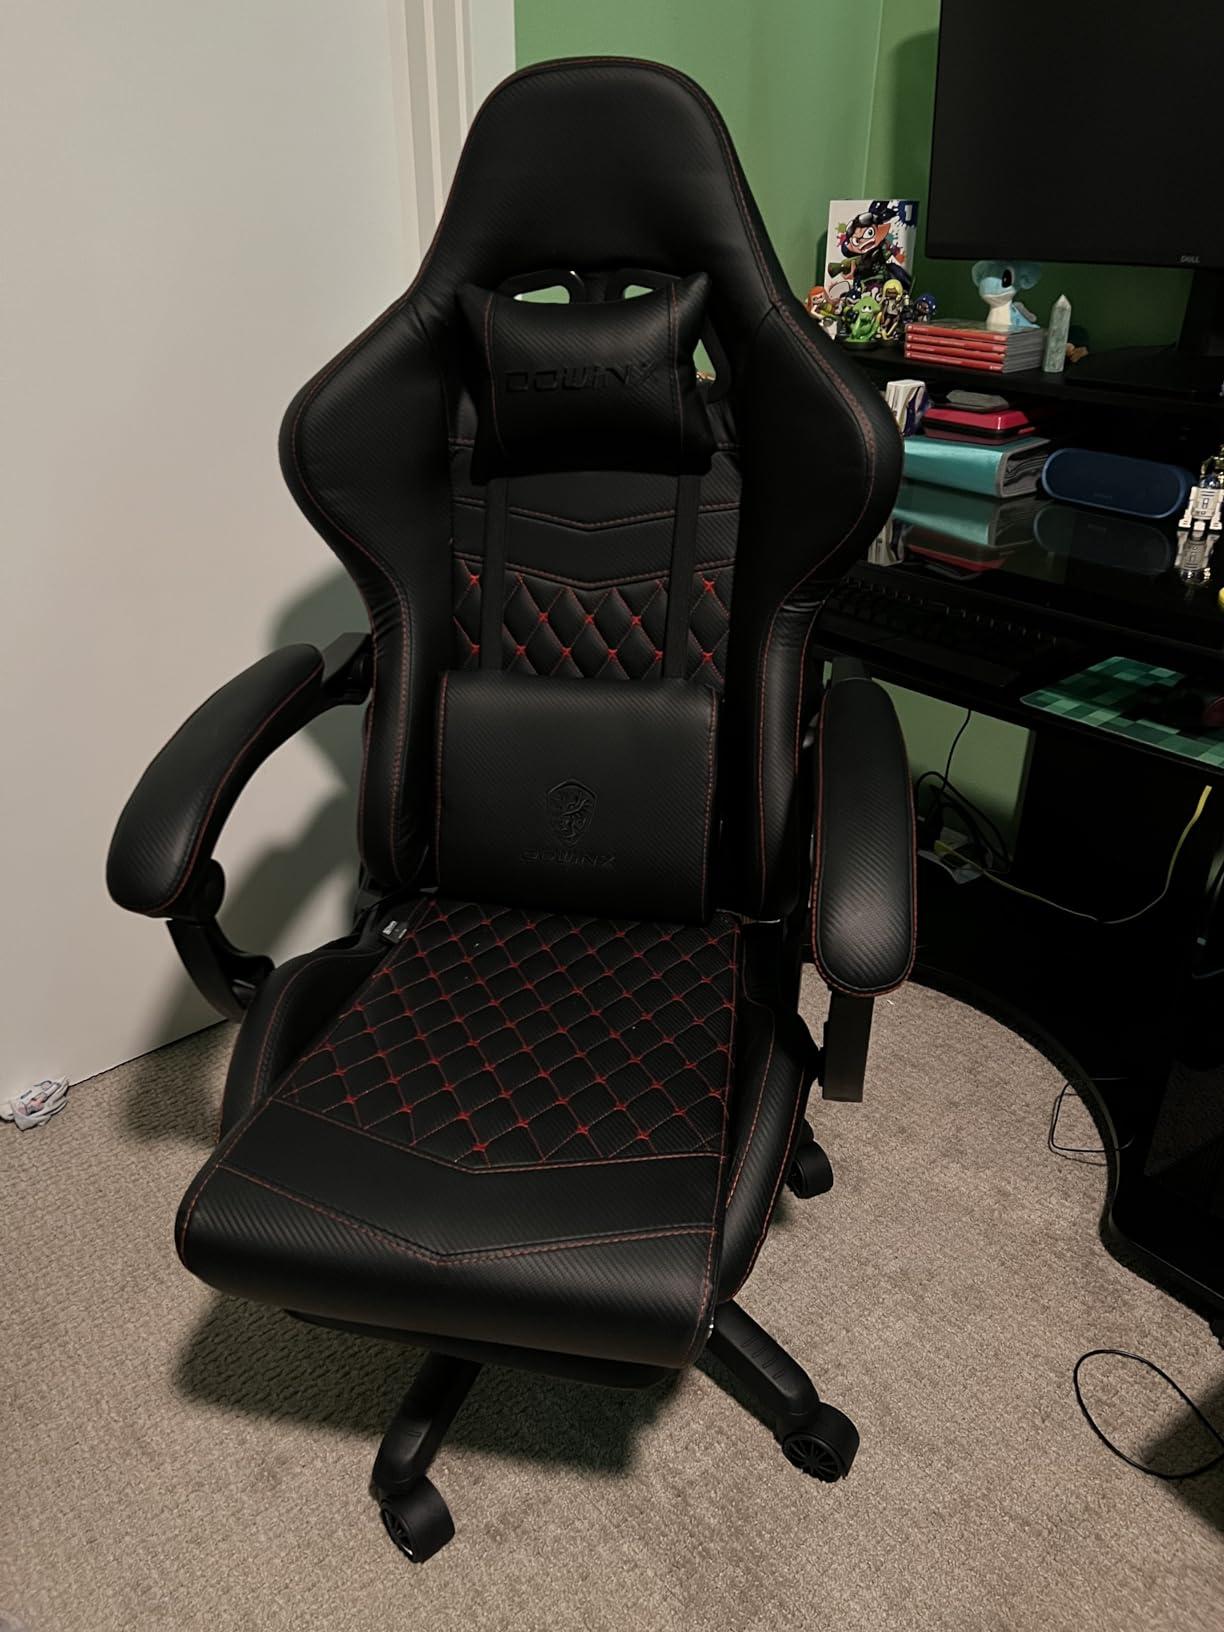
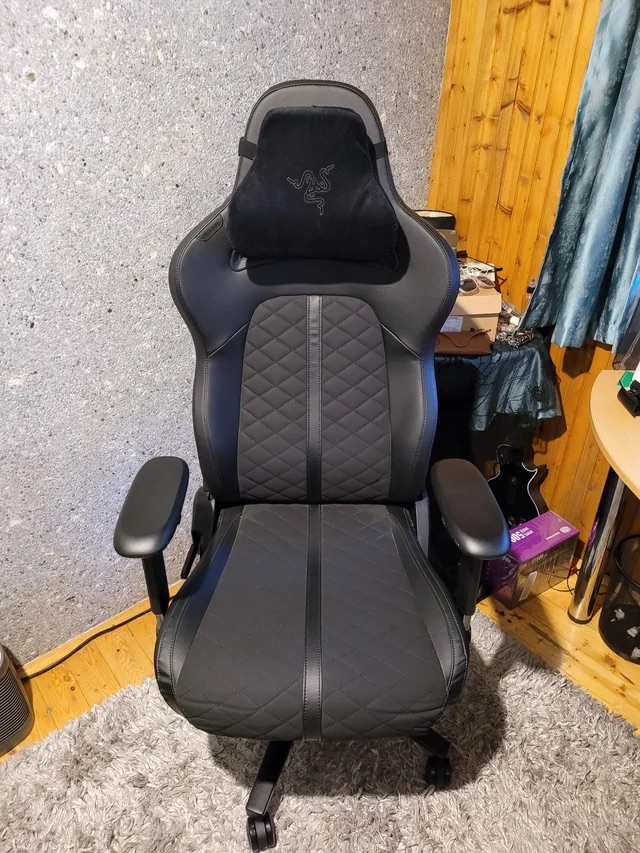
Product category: items_chair
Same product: no